MTV Africa Music Awards 2014

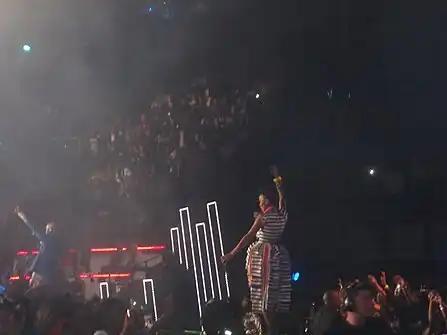
Mafikizolo performing "Khona".

The nomination party was held at The Sands in Johannesburg. Nominations were revealed by Nomuzi Mabena, Sizwe Dhlomo, Alex Okosi, Tim Horwood, and Shirley Mabiletja.